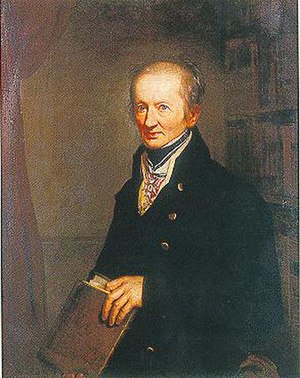
Gottfried Hermann
Johann Gottfried Jakob Hermann var en tysk klassisk filolog.